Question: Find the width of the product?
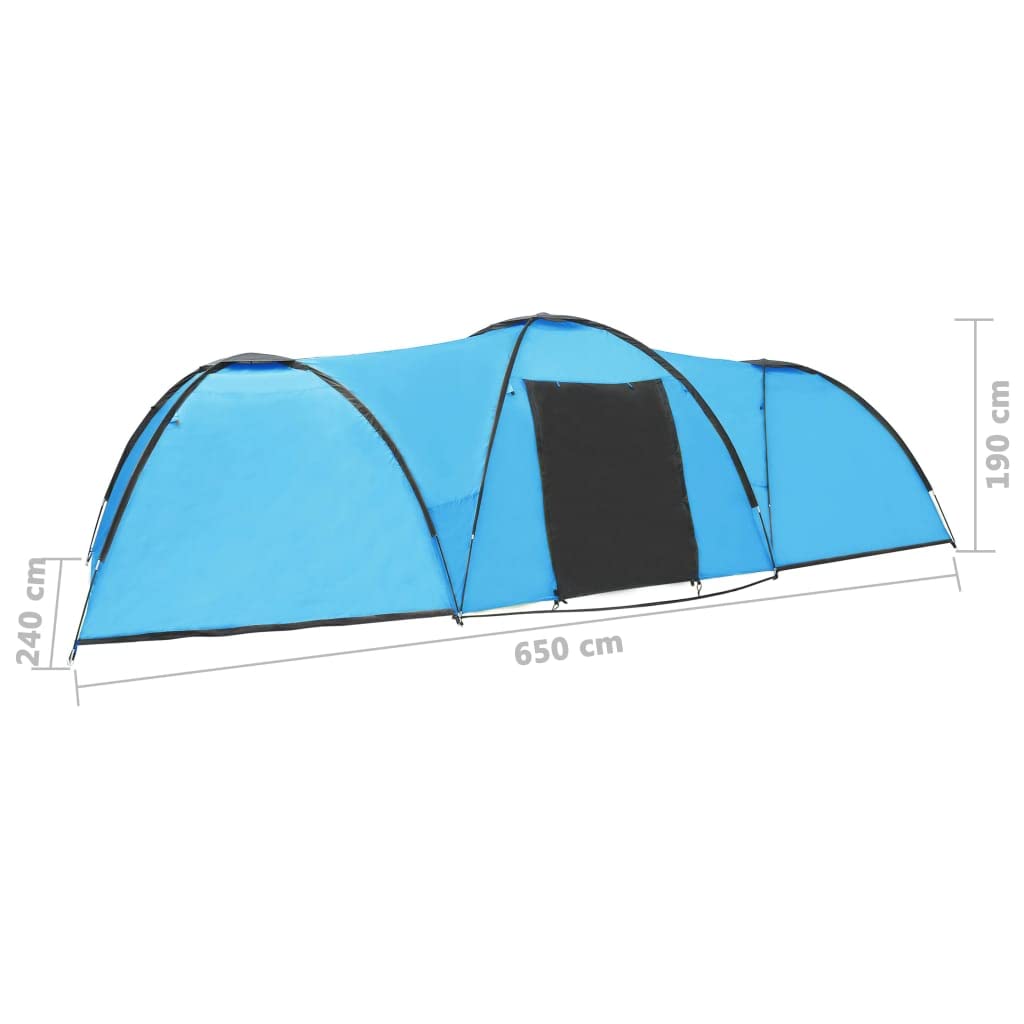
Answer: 240.0 centimetre